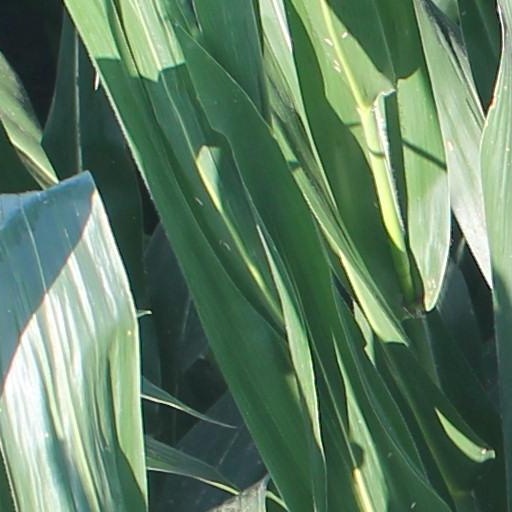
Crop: maize; corn